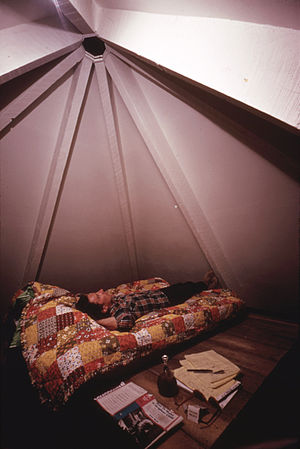
Mike Reynolds (arkitekt) / Karriere
Reynolds i 1970'erne tænker og skriver i sin dagbog.
Michael E. "Mike" Reynolds er en arkitekt fra USA bosat i New Mexico og kendt for design og konstruktioner af jordskibe. Han er fortaler for et "radikalt selvforsynende liv". Han er en kritiker af arkitektprofessionen pga. den fejlende håndtering af mængden af affald som bygningsdesign skaber.